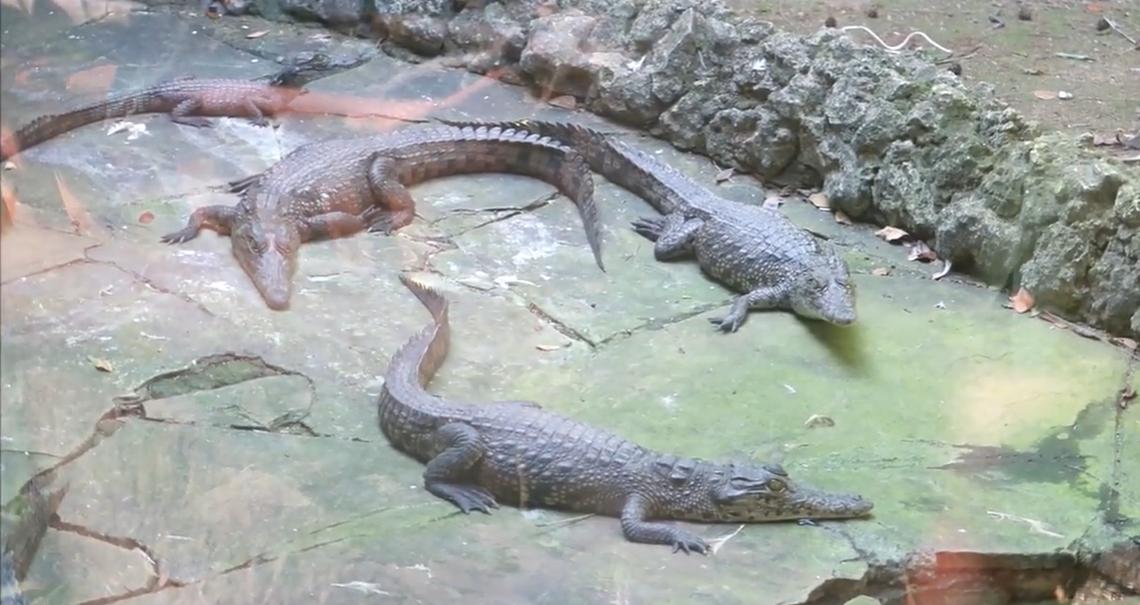
Mamba hawa wanaonekana wakiwa kwenye bawa lenye haina maji, wakiwa wanaota jua. Ila kuna mmoja ameinua kichwa kana kwamba kuna mtu anapita akimskia.